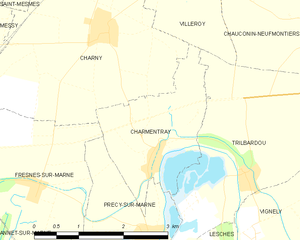
Carte des communes françaises Charmentray